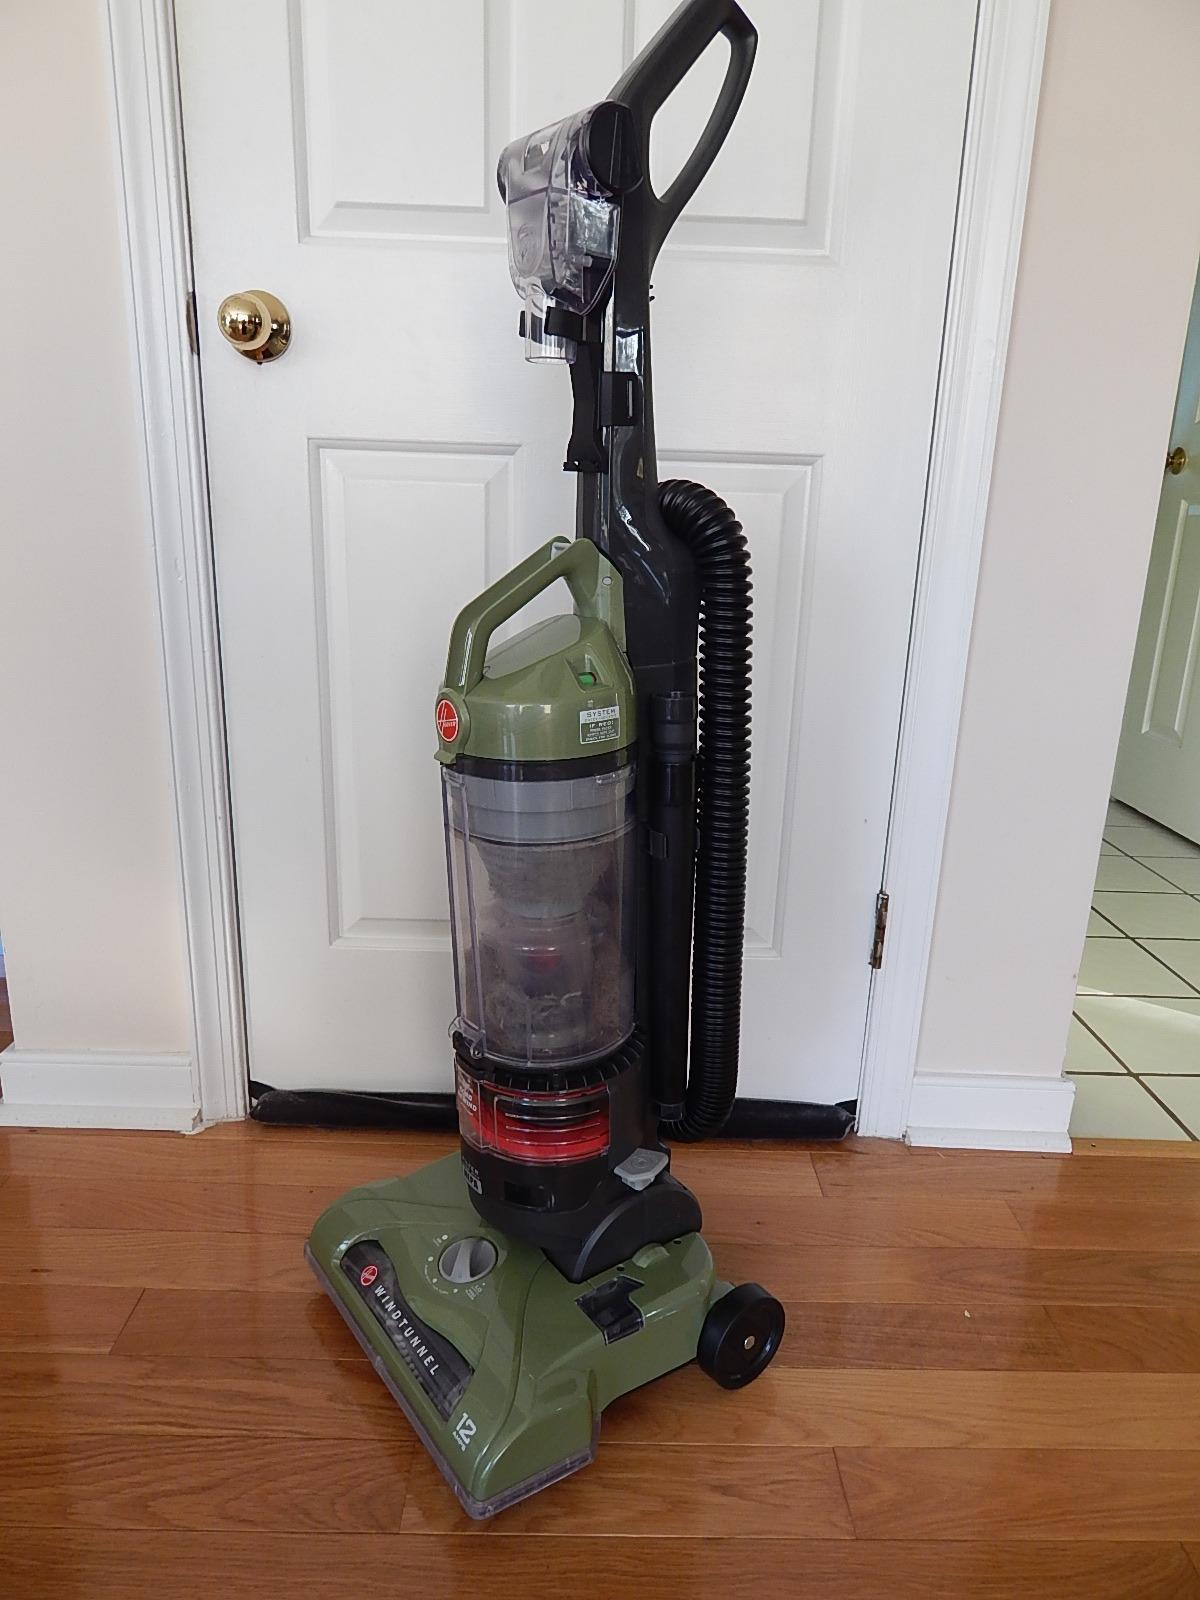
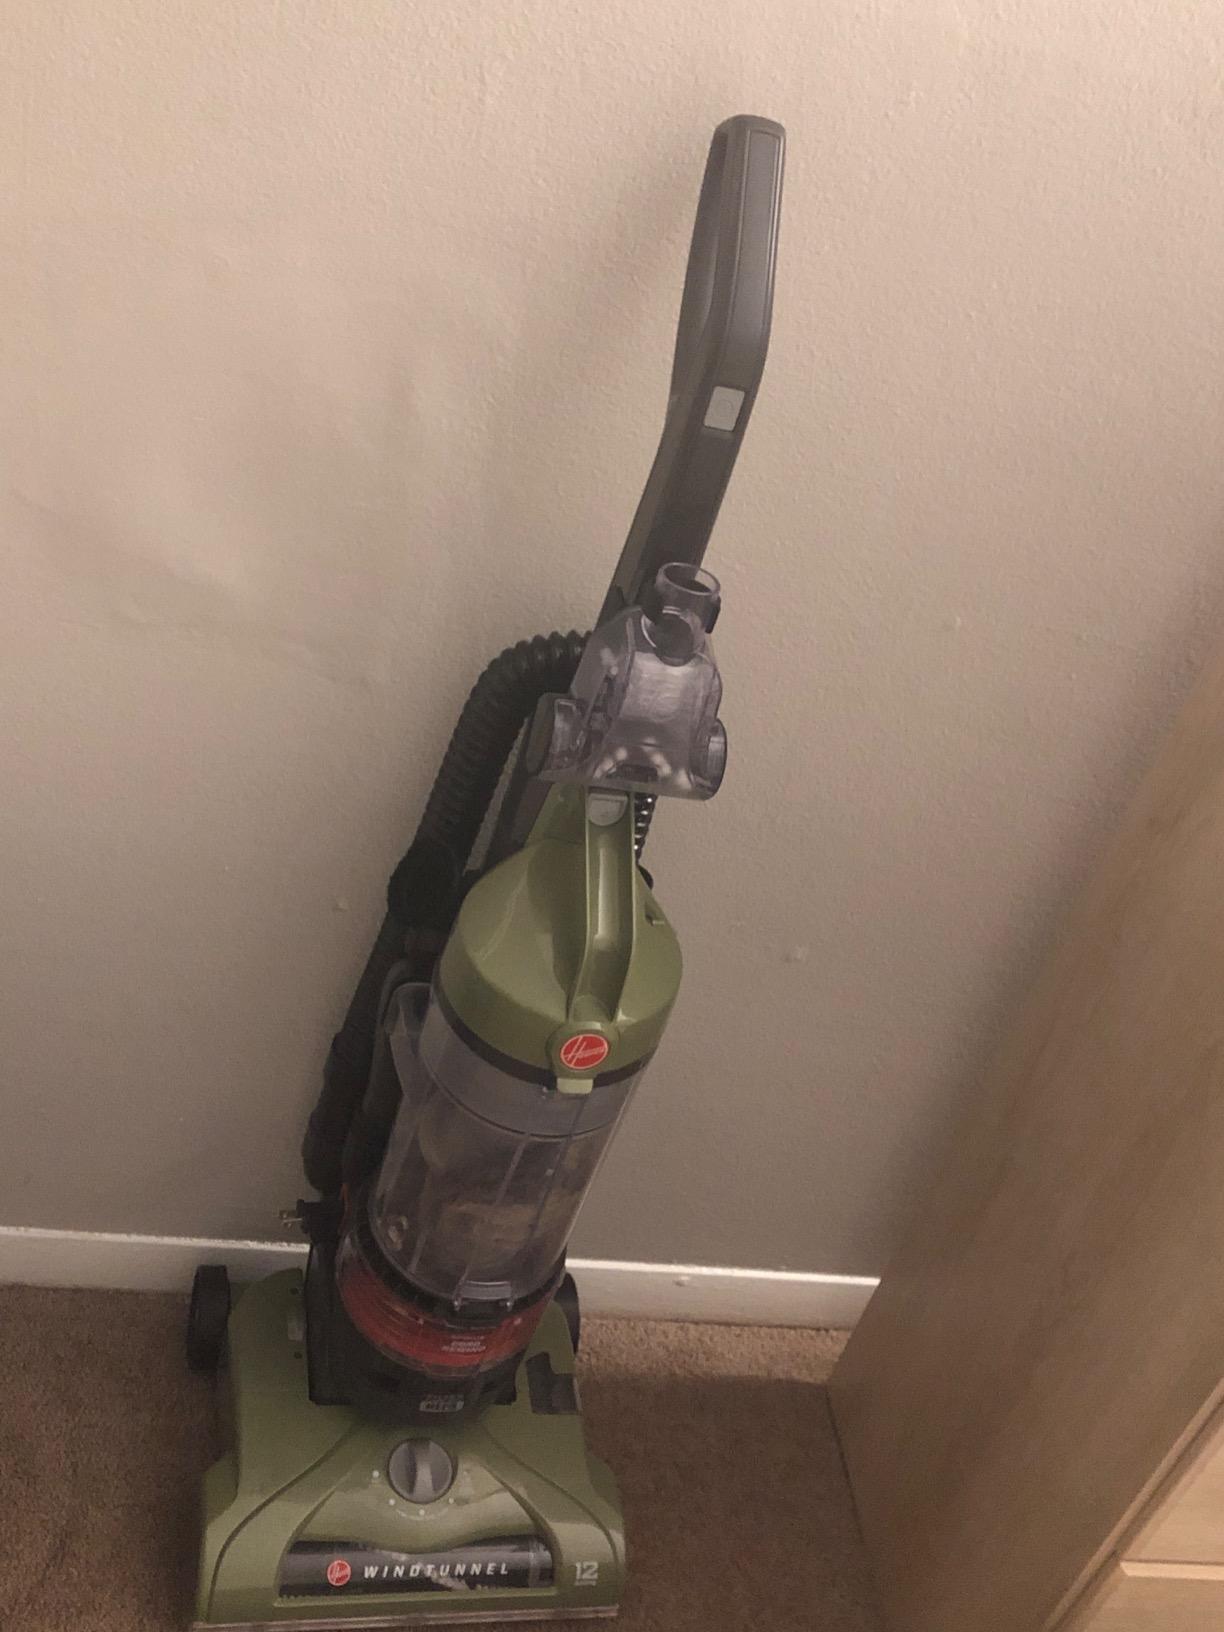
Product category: items_vacuum
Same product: yes